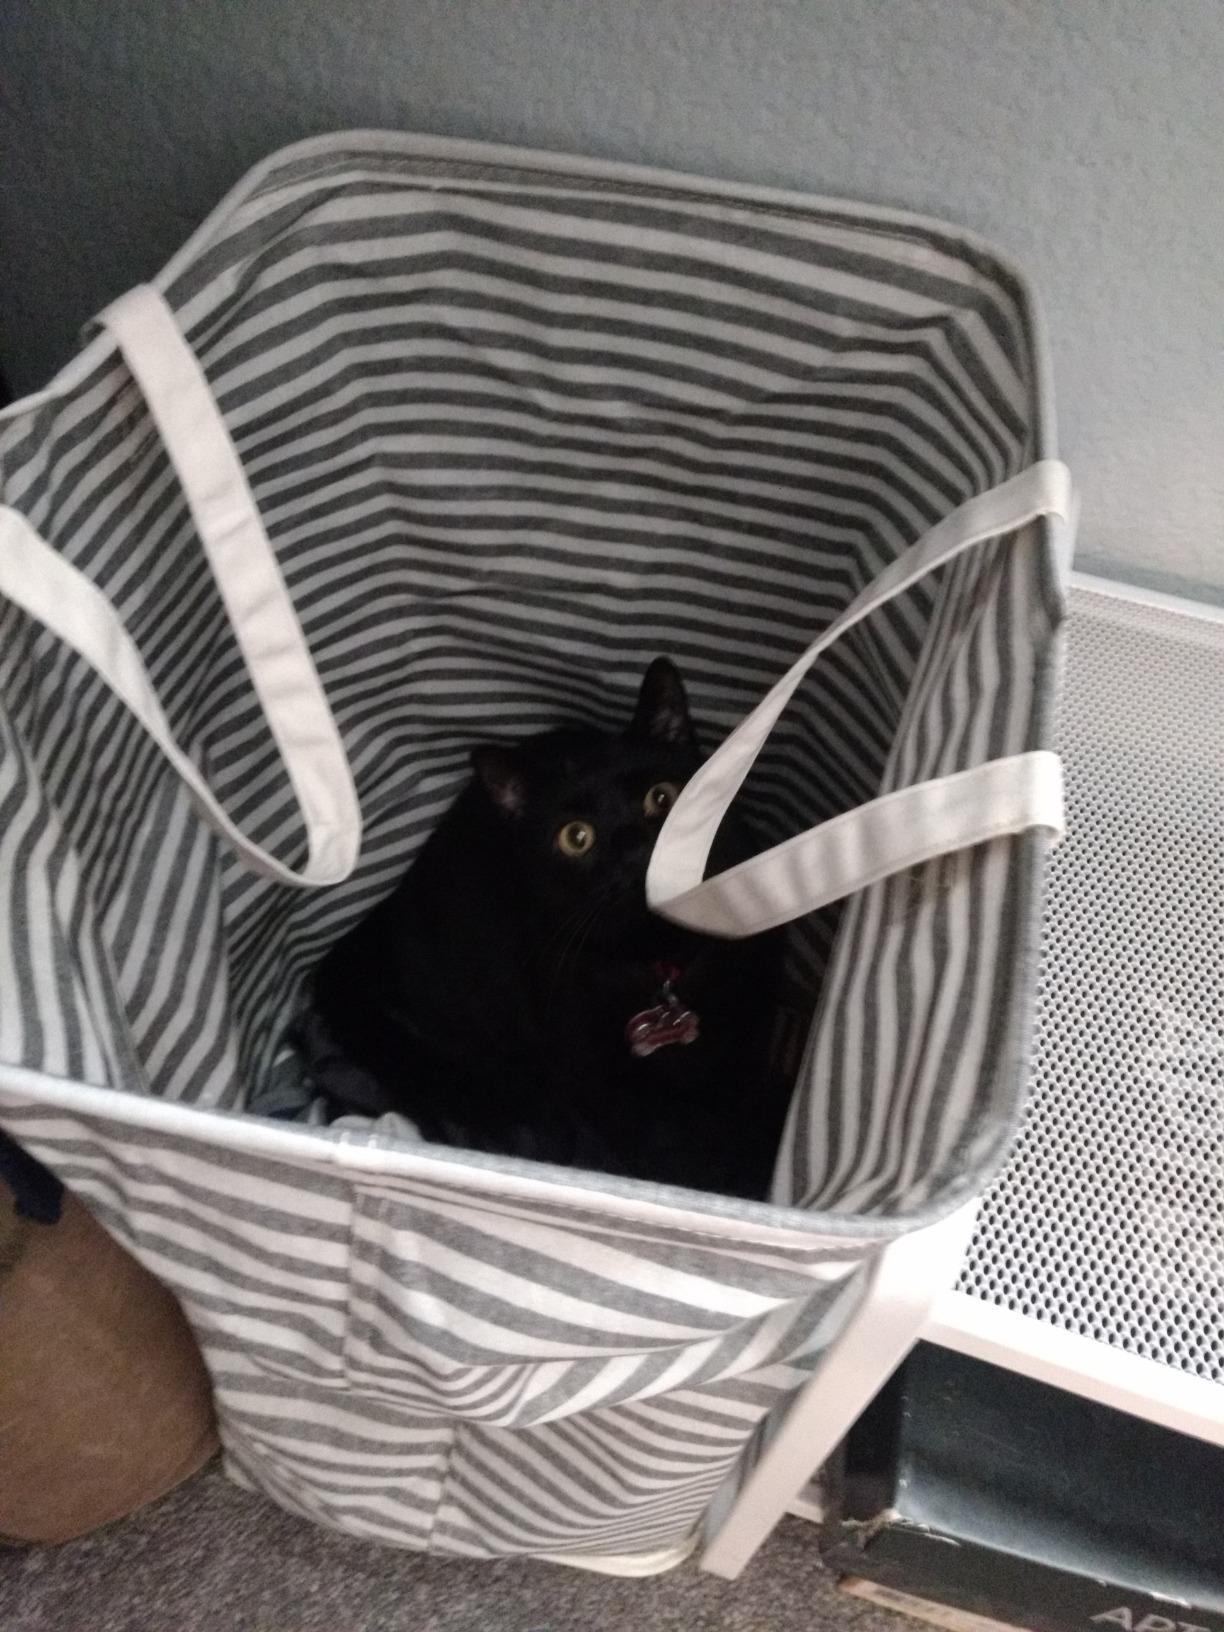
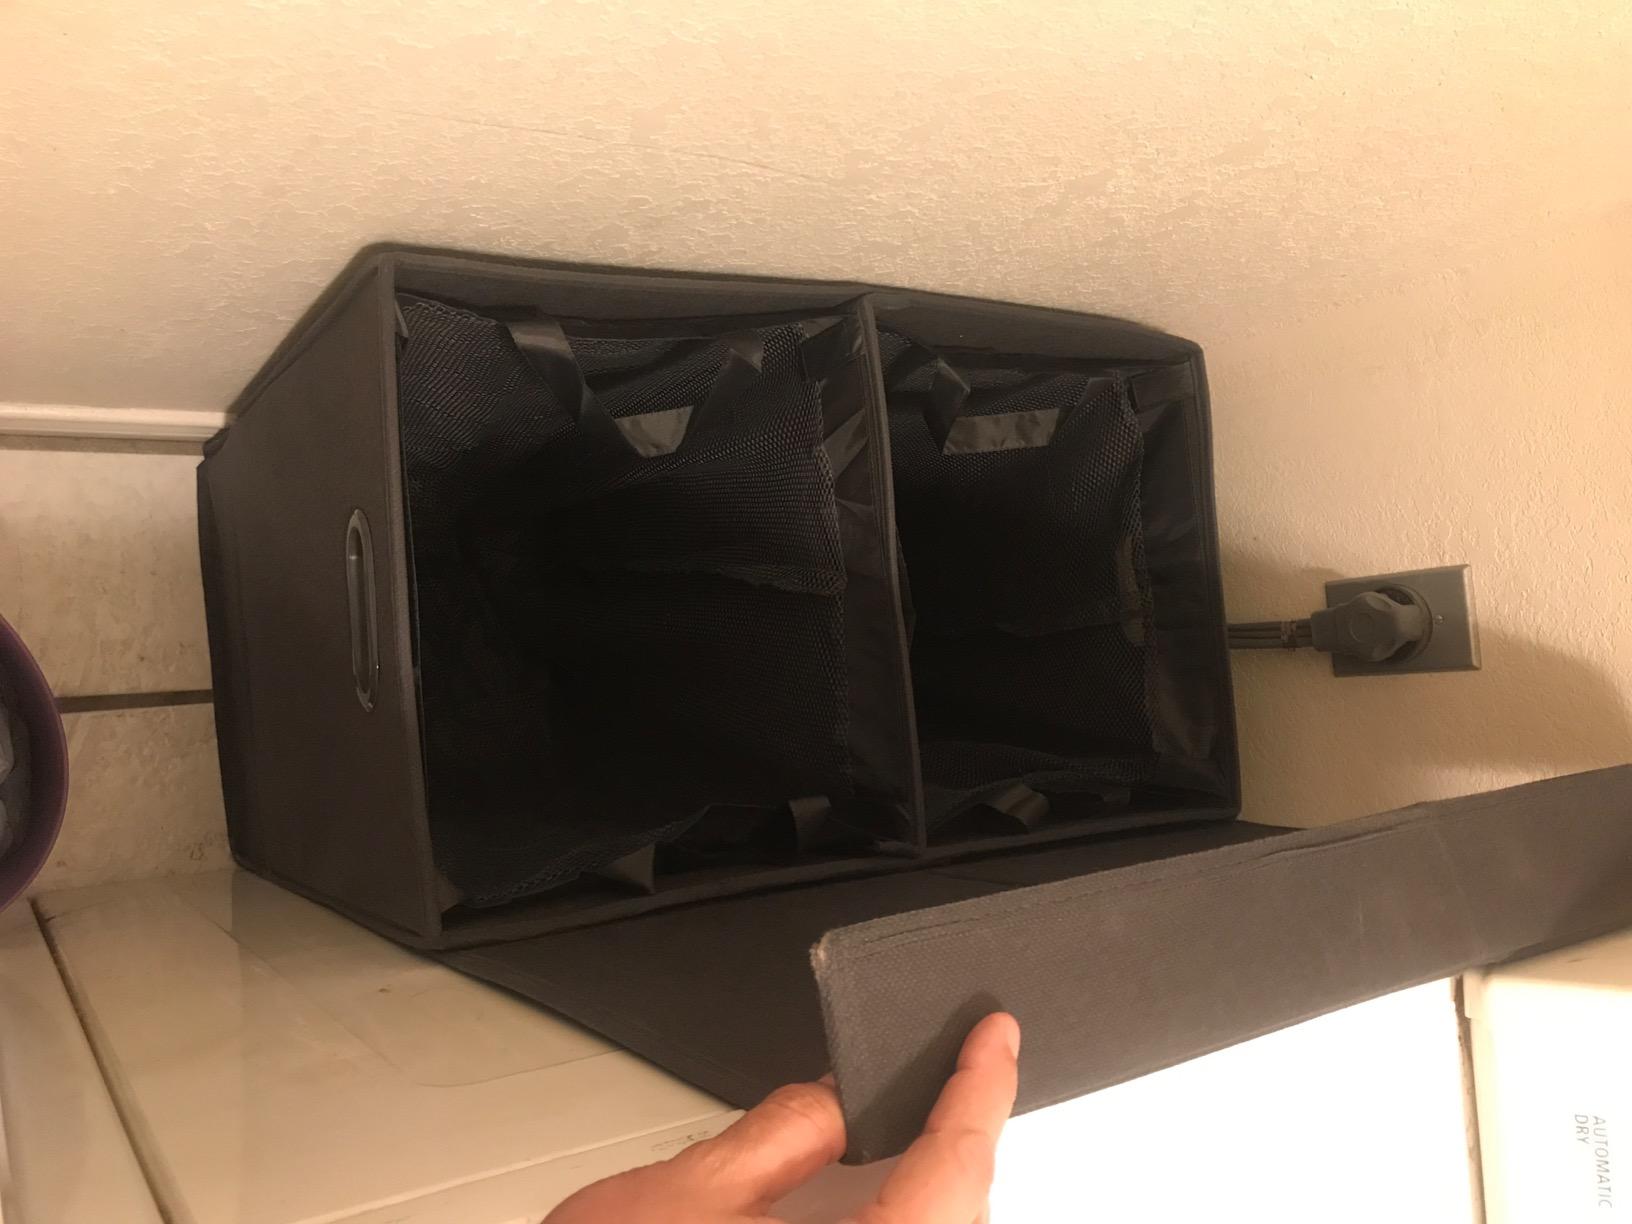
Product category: items_hamper
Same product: no